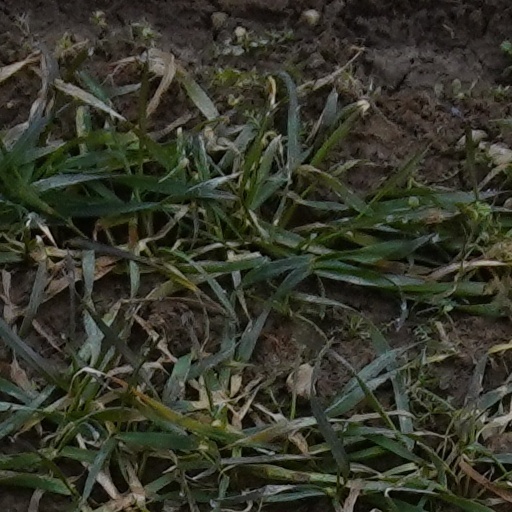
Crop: wheat